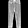
Label: Trouser